Nugzar Kvirtiya

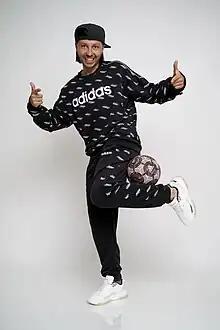

Nugzar Valeryevich Kvirtiya (born 16 September 1984) is a Georgian retired football player who played as a midfielder.